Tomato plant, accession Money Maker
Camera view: tilt-top (135 deg); turntable rotation: 270 degrees
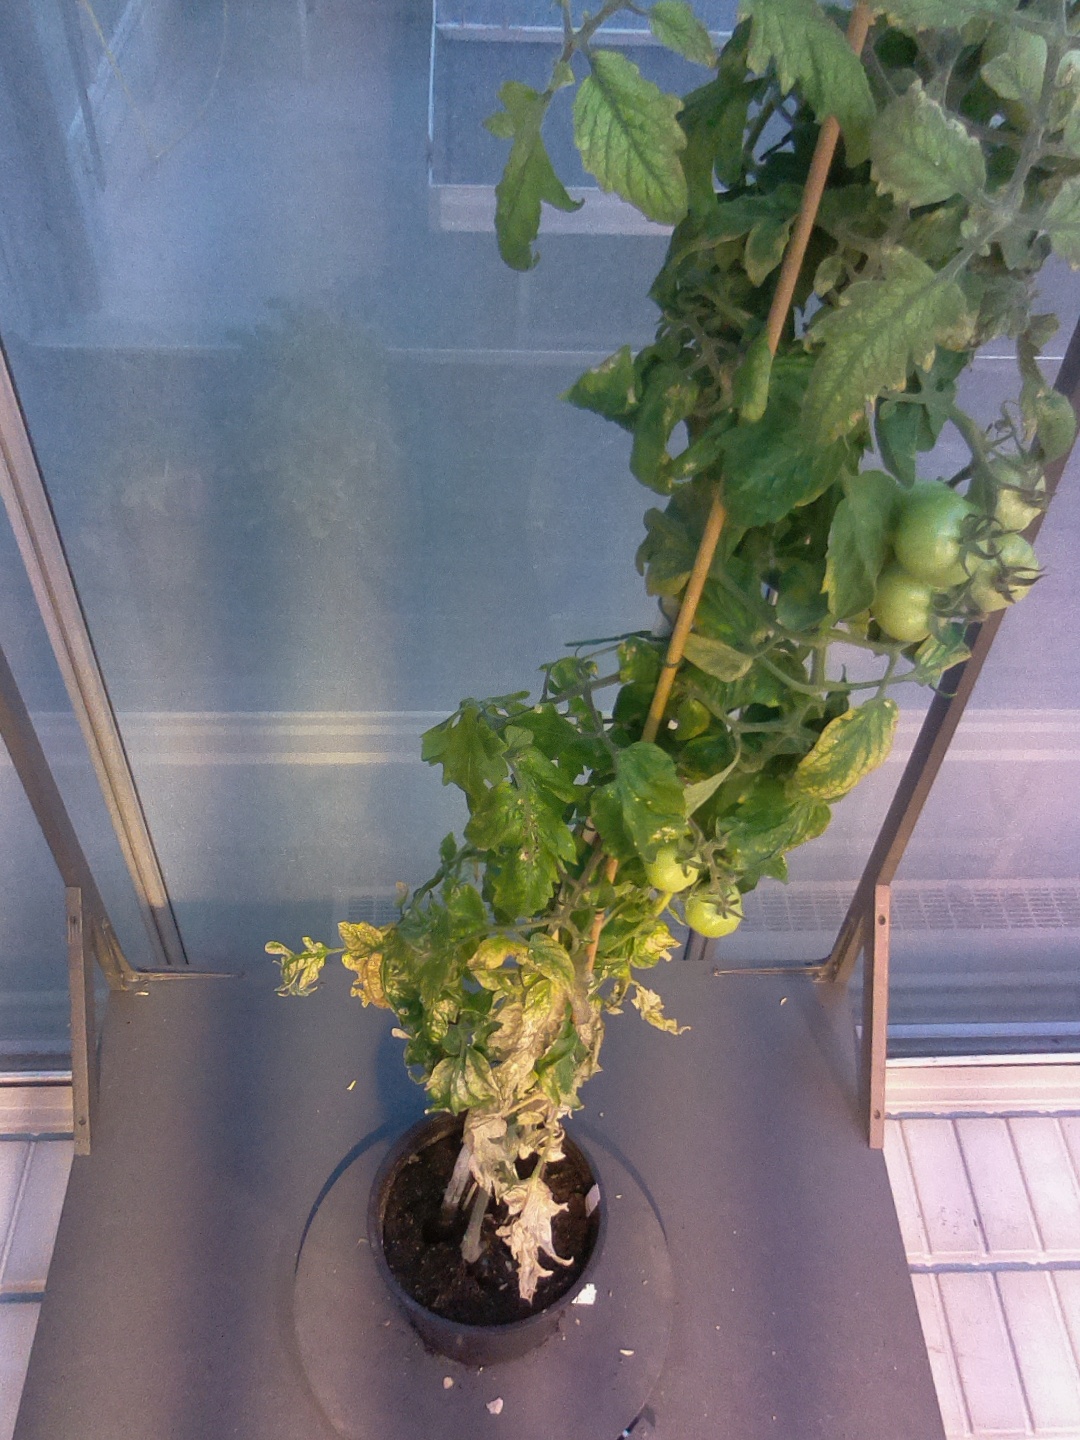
BBCH growth stage 79: 90% -100% of final fruit size